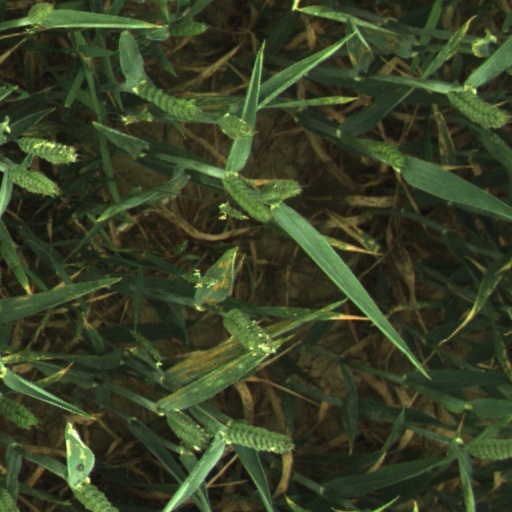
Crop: wheat